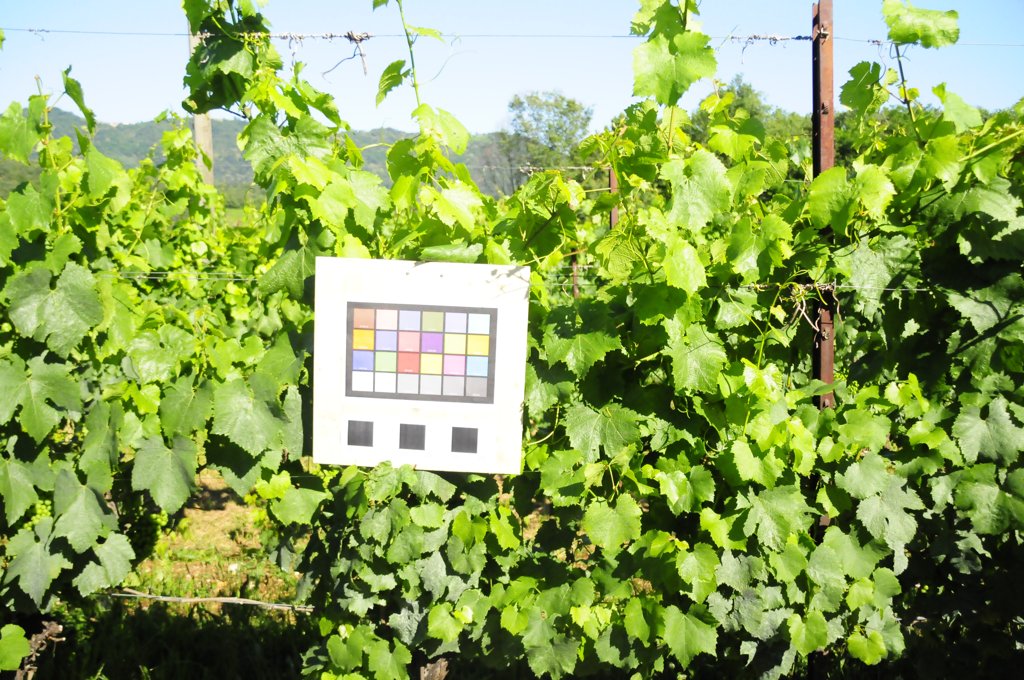
Berries visible: 13
Grape clusters: 1